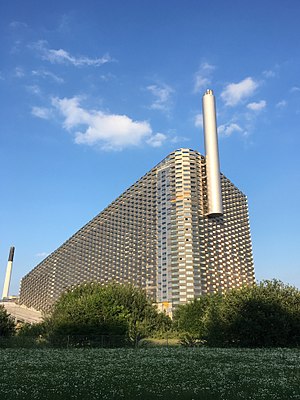
Amager Bakke
Amager Bakke ved Vindmøllevej, juni 2017
Amager Bakke er et forbrændingsanlæg opført i 2017 i København.